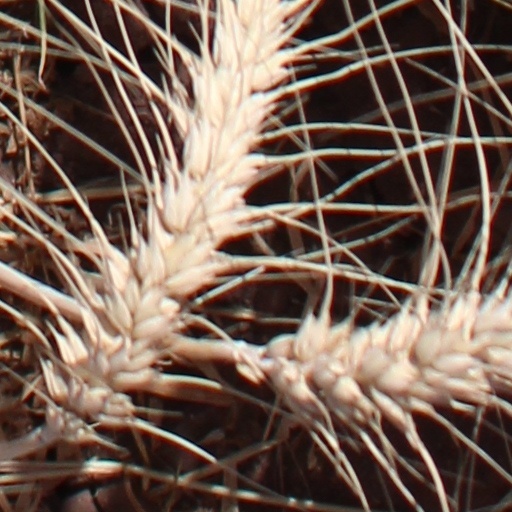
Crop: wheat